Rick Cosnett

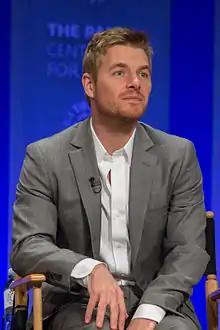
Cosnett in 2015

Richard James Cosnett (born 6 April 1983) is a Zimbabwean-Australian actor and producer. He is known for playing the roles of Wes Maxfield in "The Vampire Diaries", Elias Harper in "Quantico", and Eddie Thawne in "The Flash".